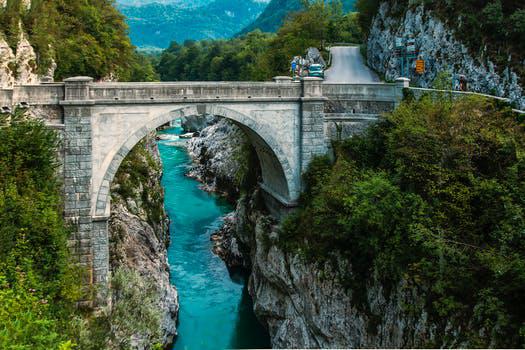
Label: Watermark